Liu Geping

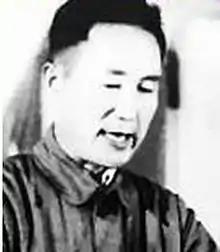

Liu Geping (8 August 1904 – 11 March 1992) was a Chinese communist revolutionary and politician of Hui Muslim heritage. He is best known as the founding Chairman of the Ningxia Hui Autonomous Region and later for seizing power in Shanxi during the Cultural Revolution, where he made himself the top leader of the province.